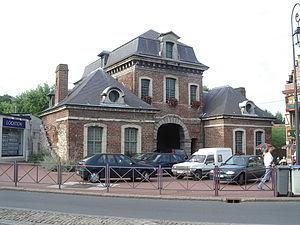
Porte Vautourneux (17e siècle) à Condé-sur-l'Escaut
Condé-sur-l'Escaut est une commune française située dans le département du Nord, en région Hauts-de-France.